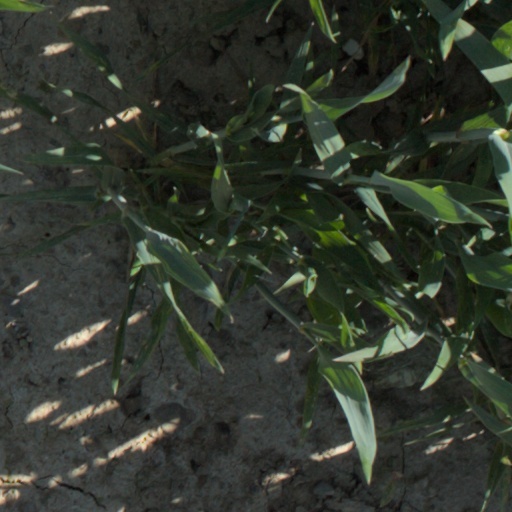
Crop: wheat